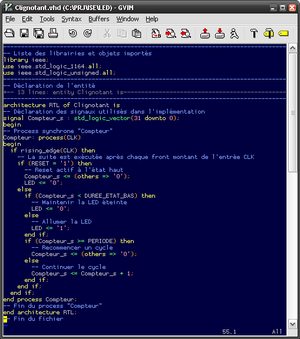
VHDL est un langage de description de matériel destiné à représenter le comportement ainsi que l'architecture d’un système électronique numérique. Son nom complet est VHSIC Hardware Description Language.